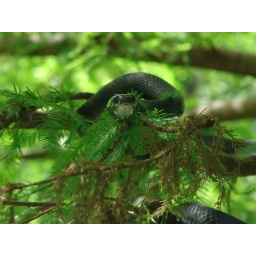
Beautiful grass snake in a tree on snake island at the Edisto Island Serpentarium.